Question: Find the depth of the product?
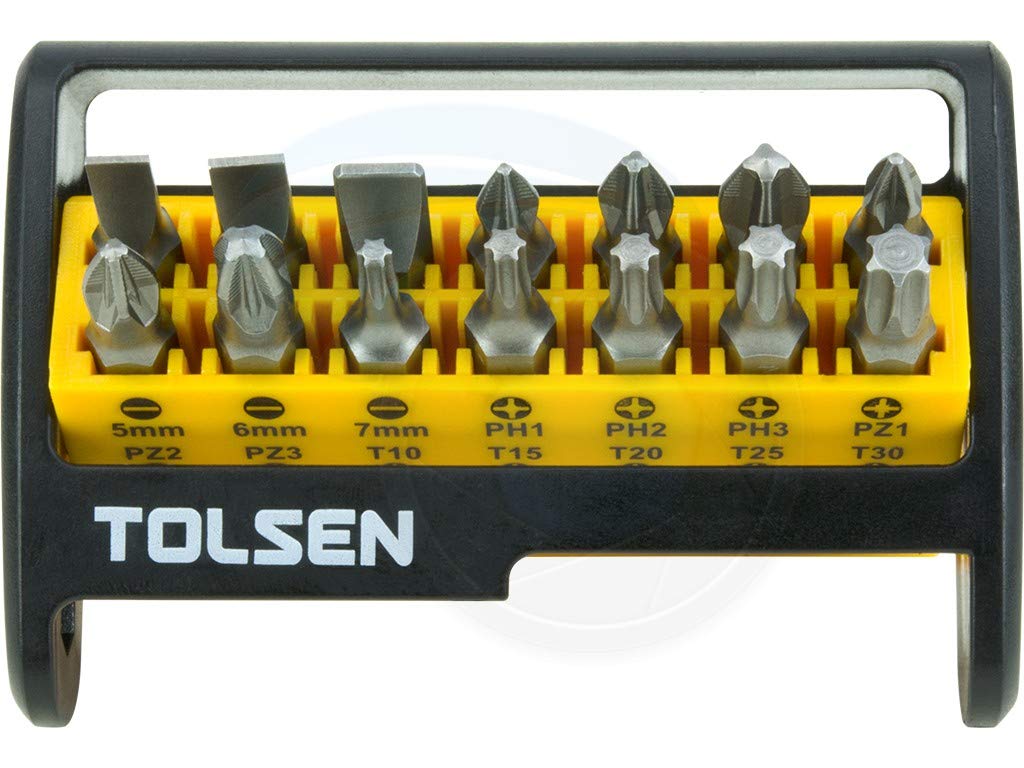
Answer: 30.0 millimetre